Sunil filmography

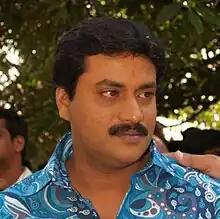
Sunil

Sunil is an Indian actor and comedian who predominantly works in Telugu films alongside few Tamil films. In his career of two decades, he has appeared in over 180 films.